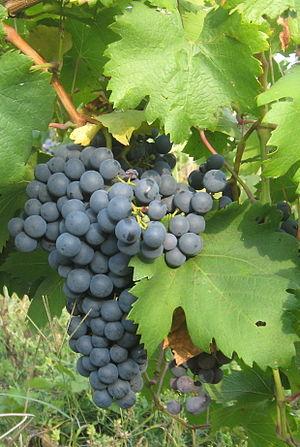
La viticulture en Roumanie a une longue histoire, produisant avec plusieurs cépages autochtones des vins peu connus à l'étranger.